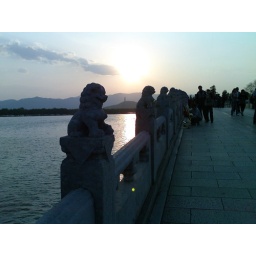
Sunset over the Summer Palace bridge and lake